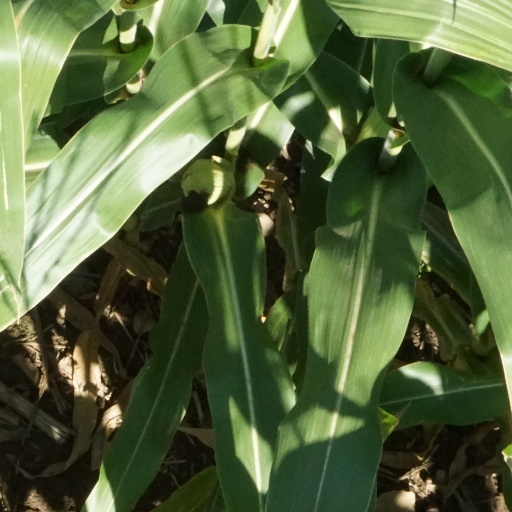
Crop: maize; corn